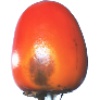
Label: Kaki 1